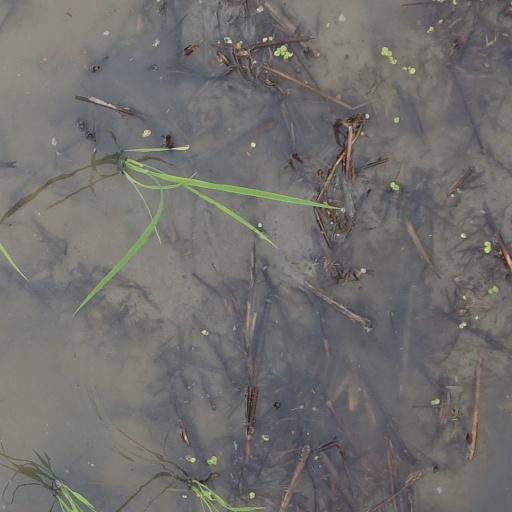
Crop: rice